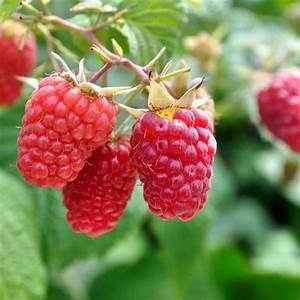
Label: raspberry